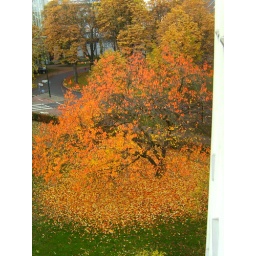
one of the trees in front of our house